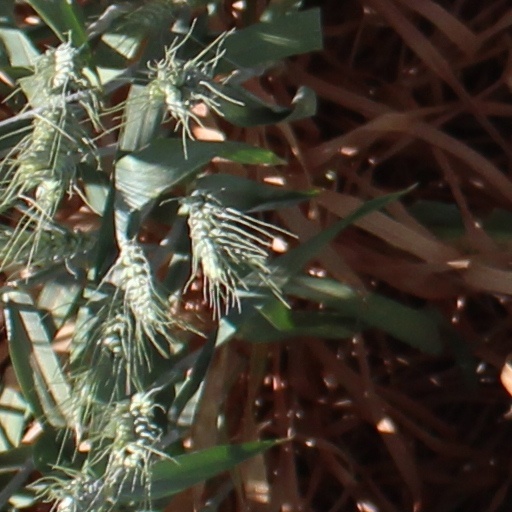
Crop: wheat